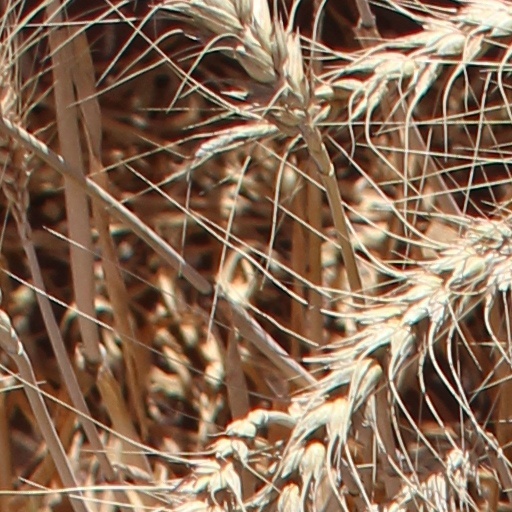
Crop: wheat